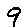
Label: 9